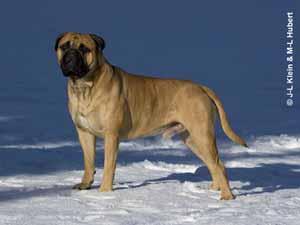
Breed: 231-n000077-bull_mastiff